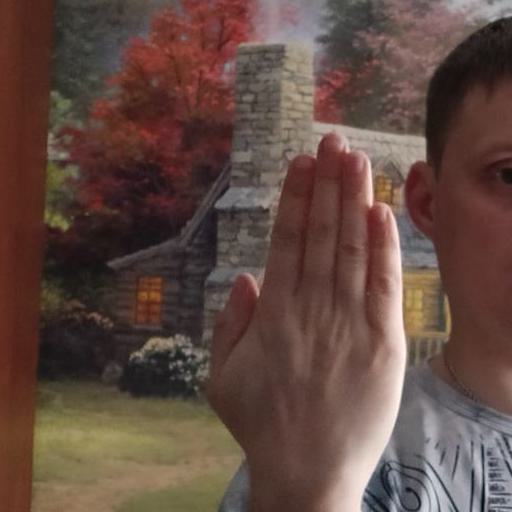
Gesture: stop_inverted